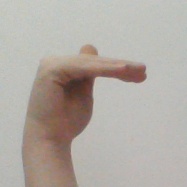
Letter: khaa